Raisa (film)

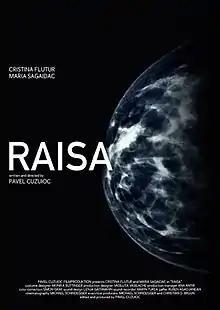

Raisa is a short film directed and written by Pavel Cuzuioc starring Cristina Flutur.